2019 Toyota Owners 400

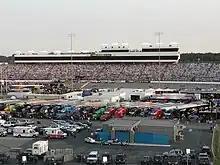
Richmond Raceway, the track where the race was held.

Richmond Raceway is a 3/4-mile (1.2 km), "D"-shaped, asphalt race track located just outside Richmond, Virginia in Henrico County. It hosts the Monster Energy NASCAR Cup Series and Xfinity Series. Known as "America's premier short track", it hostes the NASCAR Camping World Truck Series, formerly hosted an IndyCar Series race, and two USAC sprint car races.